I Kissed a Girl

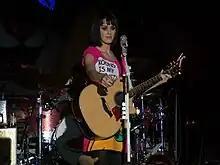
Perry performing "I Kissed a Girl" at her Hello Katy Tour in March 2009

The song received criticism from some members of the LGBT community, although it also had its staunch supporters. AllMusic concluded, "the problem is not with Katy's gender-bending, it's that her heart isn't in it; she's just using it to get her places, so she sinks to crass, craven depths." "Slant Magazine" agreed, saying the song "isn't problematic because it promotes homosexuality, but because its appropriation of the gay lifestyle exists for the sole purpose of garnering attention — both from Perry's boyfriend and her audience."